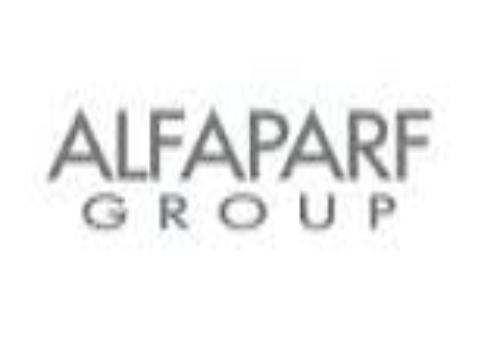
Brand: ALFAPARF
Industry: Necessities